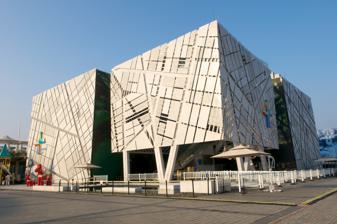
Building: Sweden pavilion at Expo 2010
Country: China
Year built: 2010
Sweden pavilion The Sweden pavilion at the 2010 Shanghai Expo was situated in Zone C of the Pudong Expo site, surrounded by other Nordic and European country pavilions. The 3000 square-meter pavilion was designed by Swedish architectural firm Sweco according to the Swedish theme of “The Spirit of Innovation”. The total budget for the Swedish pavilion was around 150 million SEK, slightly more than half of which was contributed by the Swedish business sector. Commissioner General for the Swedish pavilion was Annika Rembe. Construction of the Swedish pavilion began on the April 20, 2009 and the pavilion was officially inaugurated on May 1, 2010, the day of the World Expo’s opening. Themes The overall theme of the Swedish participation in the Shanghai Expo 2010 was “The Spirit of Innovation”. The architecture of the pavilion, the exhibition, and the activities hosted by the pavilion during the Expo were all grounded in this theme. With the official keywords sustainability, innovation and communication, this theme aimed to showcase Sweden as a nation of problem solvers, specifically in the sphere of urban environment and the quality of everyday life. According to General Commissioner Annika Rembe, the pavilion showed how Sweden has managed to develop so far, stressing Swedish ways of working, especially cooperation and a faith in creativity. One of the most important symbols for the Swedish pavilion was the cartoon character Pippi Longstocking . According to exhibition designer Carin Lembre, in order to be innovative like Alfred Nobel , you need to be creative like Pippi Longstocking. “The Spirit of Inspiration  is created when, like Pippi, you dare to be brave, dare to try new ways of thinking and dare to make mistakes.” Architecture The design of the pavilion was submitted by the Swedish architectural firm Sweco , under the supervision of chief architects Johannes Tüll and Christer Stenmark . It was a three-storey construction made up of four separate cube-like structures connected by elevated walkways. The first and second floors house the public exhibition, while the entire third floor was dedicated to conference areas and related facilities. A small café and a souvenir shop were located on the first floor. One of the most distinguishing design features was the laminated-wood outdoor atrium of the entrance hall, along with the roof-top glass-floor bar situated on top of it. The outside design combines an outer steel shell representing the street network of Stockholm with large panorama photography of Swedish forests on the inward-facing outer wall surfaces. This design was grounded in the concept of a meeting between city, nature and mankind. Exhibition The Swedish exhibition was designed by communication and design agencies Springtime, Futurniture and Tengom architects as a walk through five halls of the Swedish pavilion, aimed to introduce the country of Sweden from the perspectives of sustainability and innovation. The entrance of the pavilion, the Swedish Atmosphere Hall, contained images of Swedish people and nature. The second exhibition hall, the Hall of Environmental Challenges, introduced some cases of environmental problems faced by Sweden and the solutions that had already been implemented towards them. The third hall, the Hall of Solutions, showed examples of products to be found in an ecologically sustainable city and a hands-on kitchen that demonstrates the contributions everyone can make to the environment. From this hall, one of the pavilion’s most popular attractions, a giant slide, led down to the Hall of Spirit of Innovation, where fifty Swedish inventions and designs were displayed on pictures. This hall also contains a number of swings that visitors could try, and aimed to deliver the message that true innovation comes from play. The last exhibition hall, the Innovative Society Hall, let visitors interact with machines and also featured the flexible space of the “Innovation Stage”, where activities and competitions were held at regular intervals. Visitors and activities By mid-September, the Swedish pavilion had received over two million visitors. Except for the permanent exhibition, for the duration of the World Expo, several activities on sustainability and innovation were organized by the Swedish pavilion, including a SymbioCity forum, discussing the cities of the future, and a children’s literature seminar. Legacy After the conclusion of the Expo, the Swedish Pavilion was disassembled and sold to the Chinese city of Tangshan , who repurposed it as a visitor center for the Caofeidian International Eco-City ( Caofeidian Guoji Shengtaicheng 曹妃甸国际生态城). The now-empty plot in Shanghai has since become part of that city's Expo Park . References